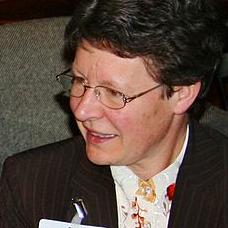
Age: 65